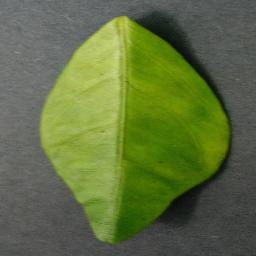
Label: Orange___Haunglongbing_(Citrus_greening)